2001

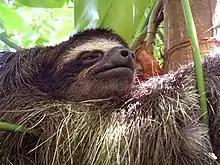
The pygmy three-toed sloth was first described in 2001.

Several anthropological and archaeological developments were made in 2001, including the extraction of mtDNA from prehistoric skeletons and the discovery of an arrowhead lodged in the shoulder of Ötzi, a 5,300-year-old mummy, after a CT scan was performed on him. Newly described hominids included "Sahelanthropus" and "Ardipithecus", while two additional hominids, "Kenyanthropus" and "Orrorin", were proposed. January saw the extraction of DNA from a 60,000-year-old skeleton, the oldest human DNA to be studied to that point. In October, the discovery of a prehistoric "Sarcosuchus" skeleton was announced after digging began the previous year. Archaeological discoveries include rock art in Andros, 40,000-year-old tools in Mamontovaya Kurya, terracotta citizens in a pit adjacent to the Terracotta Army, a walled city at Dholavira, and a 2,900-year-old sweat lodge in Cuello.